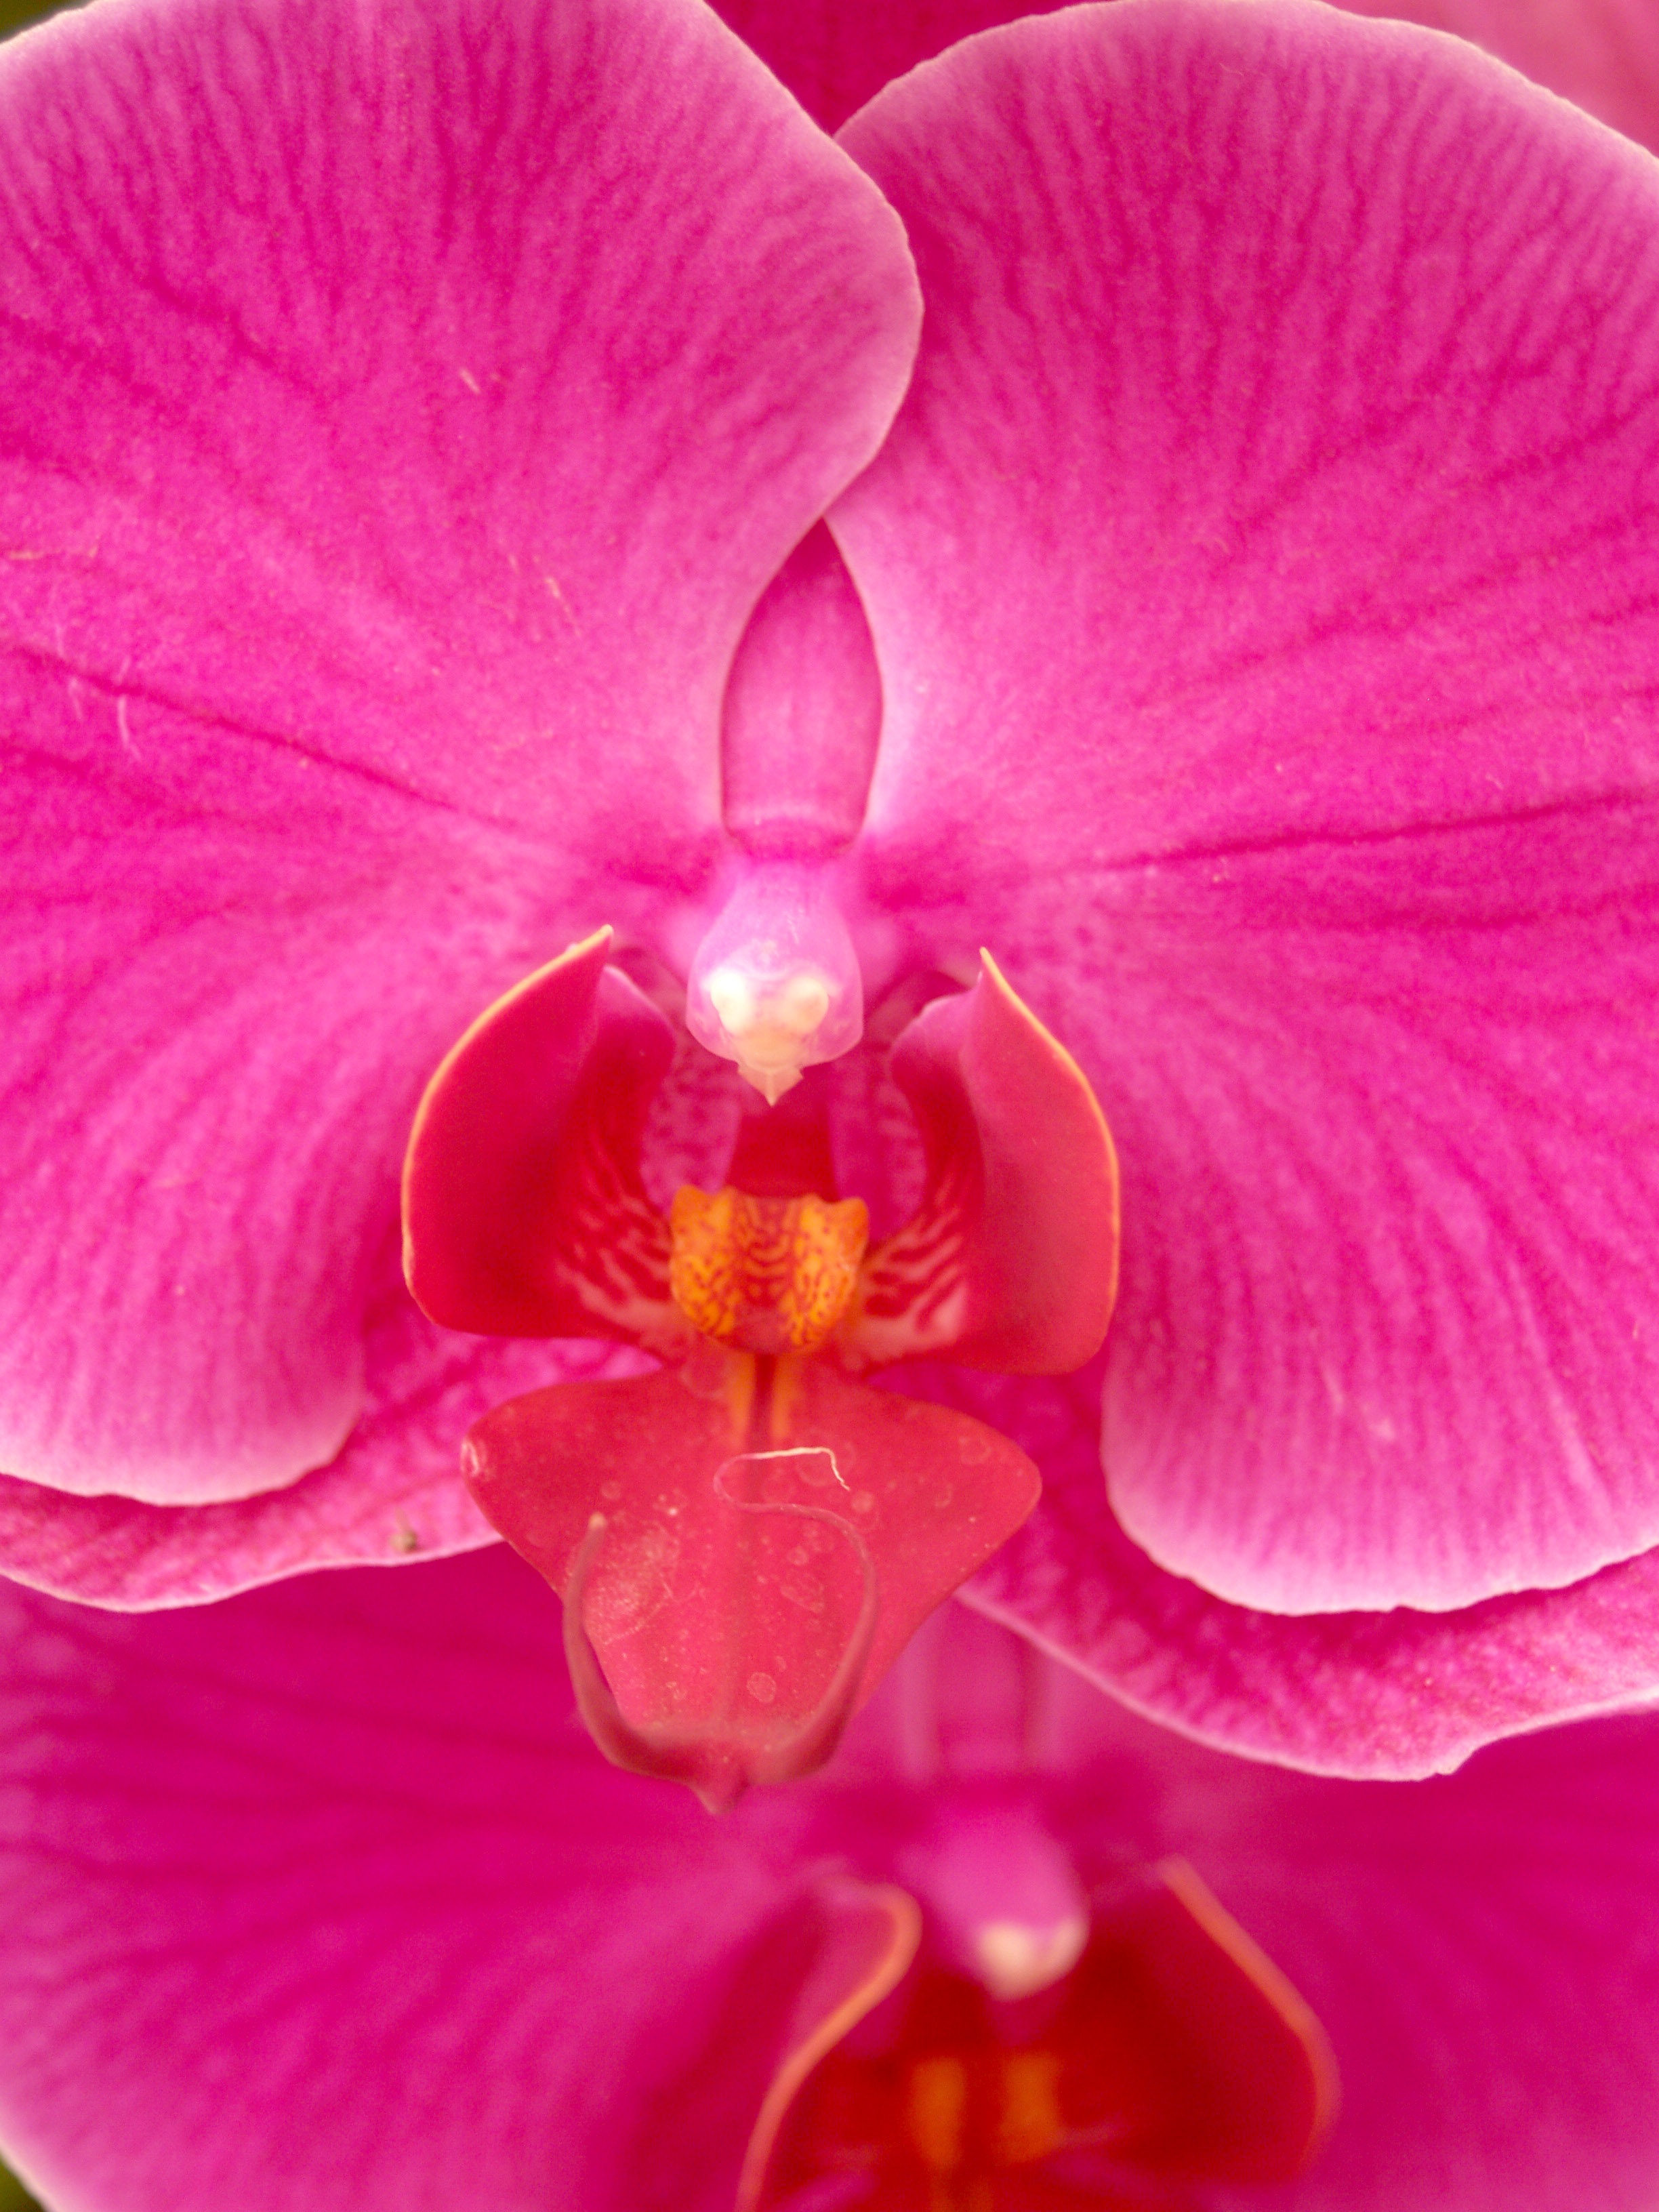
nature, branch, blossom, growth, plant, flower, purple, petal, bloom, summer, daisy, foliage, bouquet, decoration, spring, red, tropical, lush, color, natural, clean, botany, pink, flora, botanical, orchid, close up, luxury, ornate, decorative, violet, blowing, bright, head, beautiful, conservation, event, exotic, bud, oriental, elegance, individual, carpel, macro photography, flowering plant, phalanxes, cattleya, land plant, moth orchid, christmas orchid, cattleya labiata